RAF Home Command

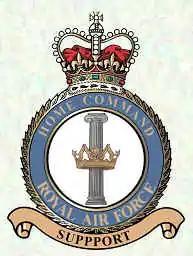
RAF Home Command badge

RAF Home Command was the Royal Air Force command that was responsible for the maintenance and training of reserve organisations from formation on 1 February 1939 as RAF Reserve Command with interruptions until it ceased to exist on 1 April 1959.